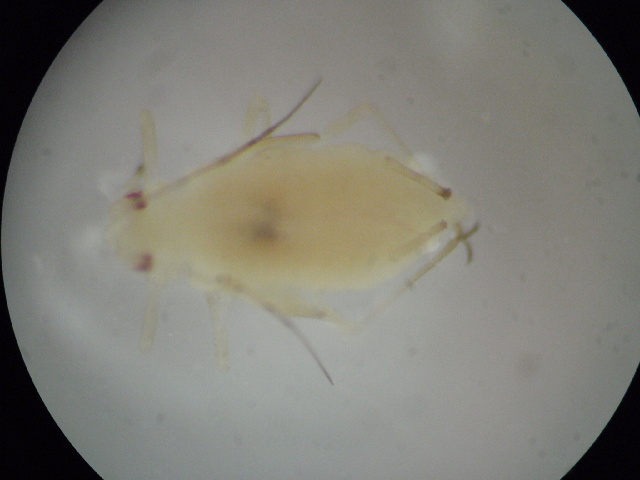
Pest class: green_peach_aphid